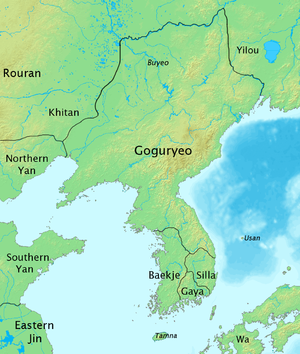
Koguryo ou Koguryŏ, était, au début de notre ère, un royaume coréen situé au nord de la péninsule, sur le territoire de la Corée du Nord, sur une partie de la Mandchourie ainsi que sur l'actuel Extrême-Orient russe. On en constate l'existence durant la période correspondant aux confédérations Samhan qui se constituent au Sud de la péninsule et, ensuite, au cours de la période dite des Trois Royaumes de Corée, c'est l'un des trois, les deux autres royaumes étant Paekche et Silla. Durant cette dernière période, qui s'étend du Iᵉʳ au VIIᵉ siècle de notre ère, il fut le plus étendu des trois. Il a perduré durant sept siècles, depuis le premier siècle avant notre ère jusqu'à sa destruction en 668.